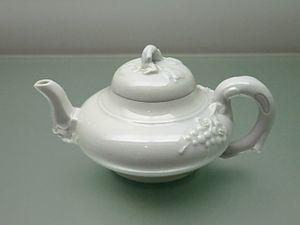
Le thé, bien plus qu'une simple boisson d'agrément, représente en Chine une véritable institution sociale et culinaire, riche d'une histoire de plusieurs millénaires.